Cause for Divorce

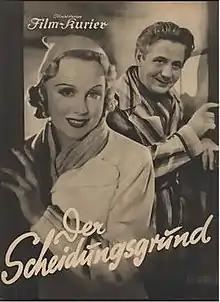

Cause for Divorce is a 1937 Czech-German comedy drama film directed by Karel Lamač and starring Anny Ondra, Jack Trevor and Robert Dorsay. It was Ondra's last film to be directed by Lamač.